The Little Red Schoolhouse

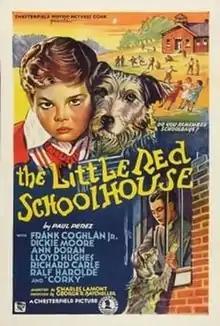

The Little Red Schoolhouse is a 1936 American drama film directed by Charles Lamont and starring Frank Coghlan Jr., Lloyd Hughes and Dickie Moore.